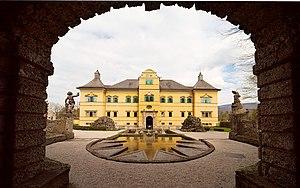
Autriche, Salzbourg, Château d'Hellbrunn